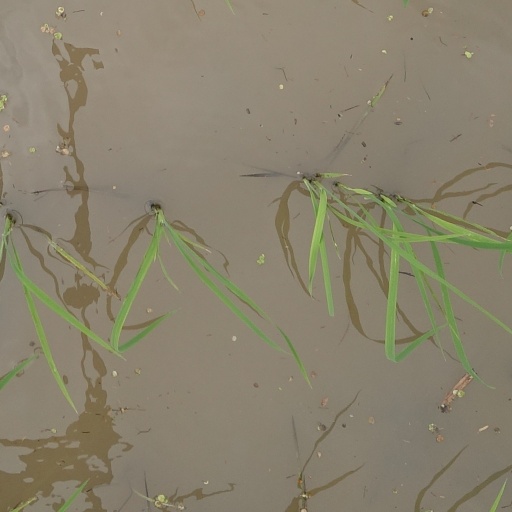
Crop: rice